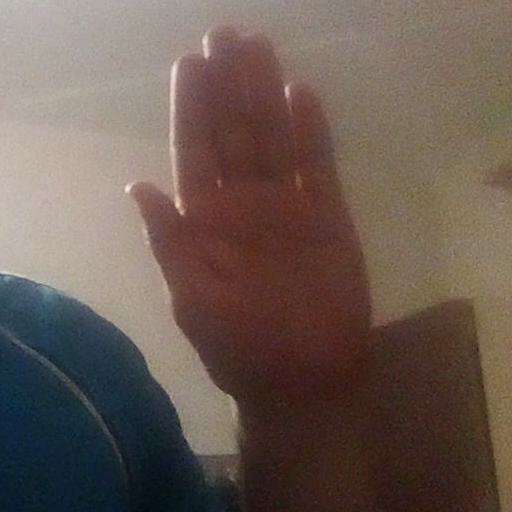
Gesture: stop